Francis Kilner

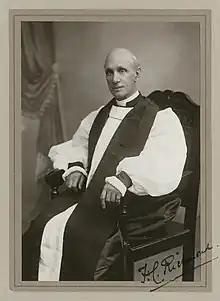
Bromide print of Kilner, circa 1900s–1910s

Francis Charles Kilner (1851–1921) was a British Anglican suffragan bishop in the early part of the 20th century.